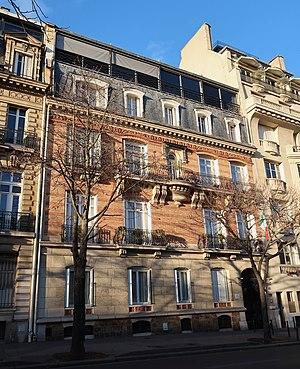
Résidence de l'ambassade du Mexique en France côté avenue du Président-Wilson, n°20 (Paris, 16e).
L'ambassade du Mexique en France est la représentation diplomatique des États-Unis mexicains auprès de la République française. Elle est située 9 rue de Longchamp dans le 16ᵉ arrondissement de Paris, la capitale du pays. Son ambassadeur est, depuis 2016, Juan Manuel Gómez Robledo.